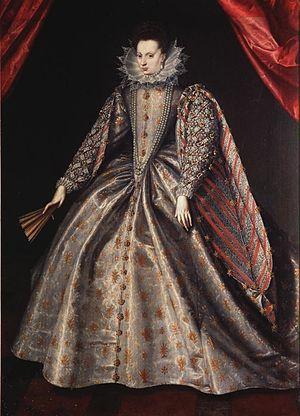
Élisabeth de Lorraine, née à Nancy le 9 octobre 1574 et morte à Braunau am Inn le 4 janvier 1635, fut l'épouse du duc Maximilien Ier de Bavière.
Cet article donne la liste des épouses des souverains de Bavière.